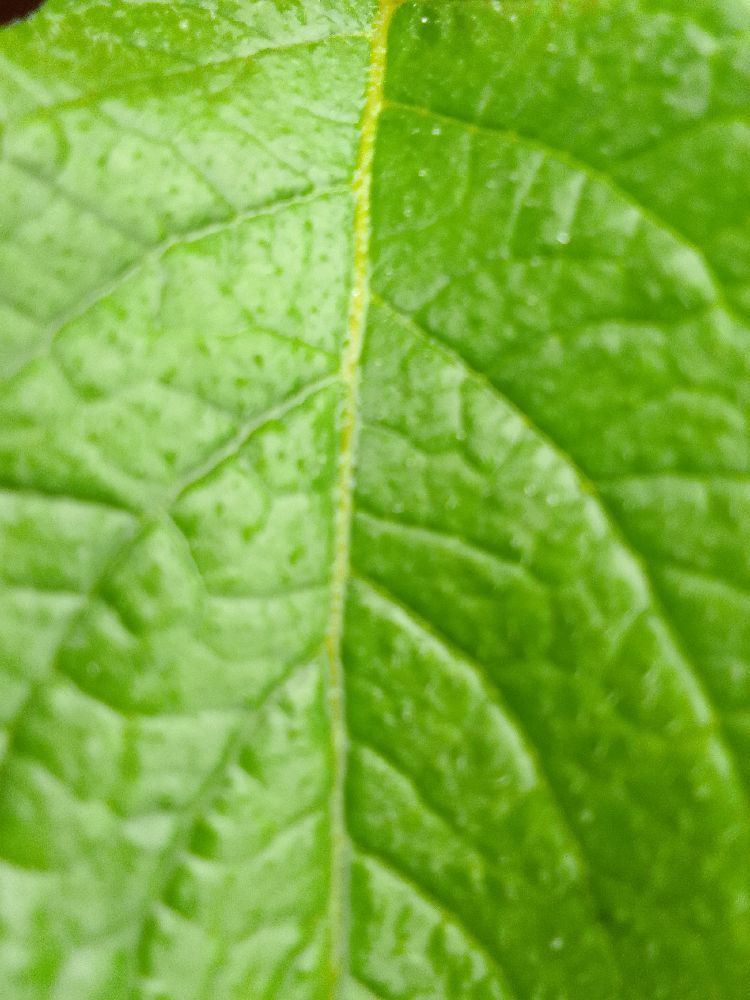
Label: Healthy